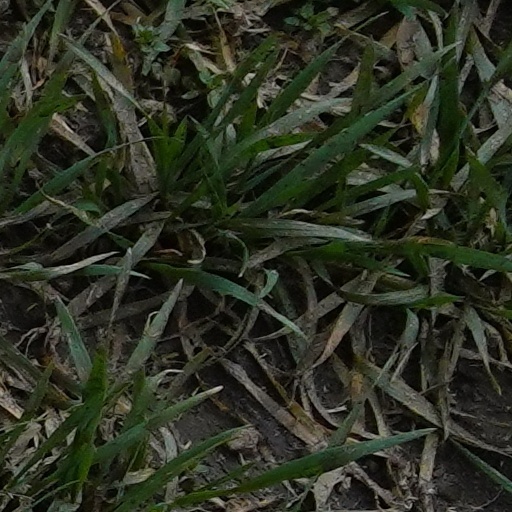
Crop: wheat